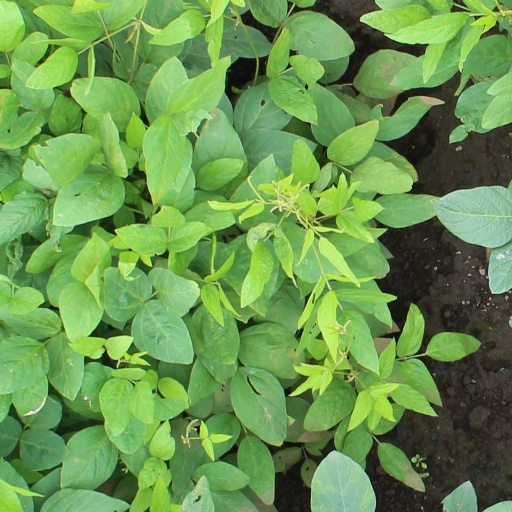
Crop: soybean